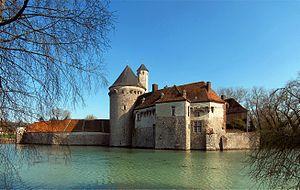
Vue latérale du Château d'Olhain.
Cet article recense une partie des monuments historiques du Pas-de-Calais, en France.